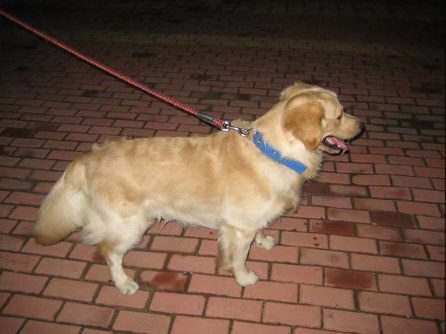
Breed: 5355-n000126-golden_retriever